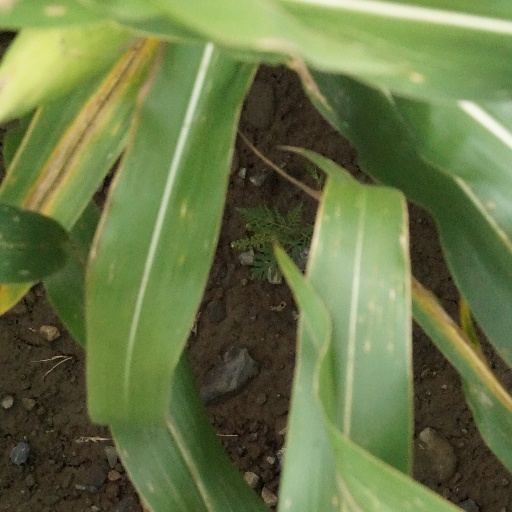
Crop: maize; corn